History of the flags of Romania

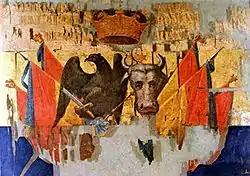
Princely flag of Alexandru Ioan Cuza.

A rather worn tricolor is found today in the collections of the National Museum of Romanian History, with inventory number 75045. Rectangular in shape (with a 2:3 ratio), it is made up of three silk strips laid out horizontally (with red on top). In the center-right of the flag is painted the Wallachian eagle, a cross in its beak and clutching the symbols of princely power, while the Moldavian aurochs appears on the center-left, a six-pointed star between its horns. Six inclined tricolor flags surround the two symbols (three on the left and three on the right); their flagpoles probably crossed near the bottom, which is now lost. Each flag has a blue ribbon above it and at the tips of their flagpoles are found, one on each side, a Wallachian eagle, the edge of a lance and a Moldavian aurochs. On the red strip are found stitched a princely crown, situated in the center so as to mark the two coats of arms, and the statement "UNIREA PRINCIPATELOR – FERICIREA ROMÂNILOR. TRĂIASCĂ A. IOAN I!” ("The Union of the Principalities – the joy of Romanians. Long Live A. Ioan I!”) on both sides of the crown and now partially faded. The flagpole ends in a metal sphere topped by an eagle.